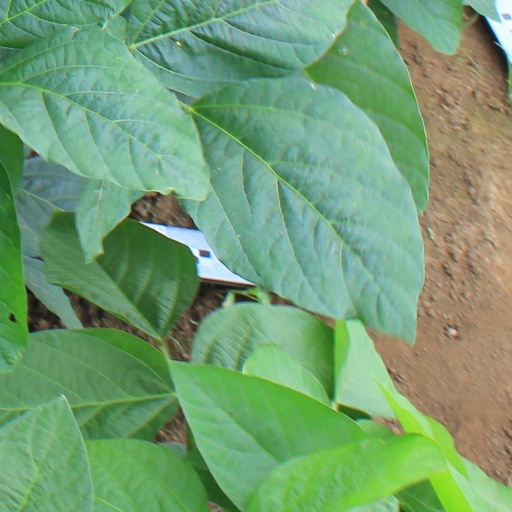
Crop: soybean